History of California

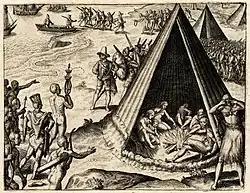
Francis Drake's 1579 landing in "New Albion" (modern-day Point Reyes); engraving by Theodor De Bry, 1590.

In 1565 the Spanish developed a trading route where they took gold and silver from the Americas and traded it for goods and spices from China and other Asian areas. The Spanish set up their main Asian base in Manila in the Philippines and ruled it from Mexico City and Madrid. The trade with Mexico involved an annual passage of galleons. The Eastbound galleons first went north to about 40 degrees latitude and then turned east to use the westerly trade winds and currents. These galleons, after crossing most of the Pacific Ocean, would arrive off the California coast from 60 to over 120 days later somewhere near Cape Mendocino, about north of San Francisco, at about 40° latitude. They could then sail south down the California coast, utilizing the available winds and the south-flowing California Current, about . After sailing about south, they eventually reached their home port in Mexico.